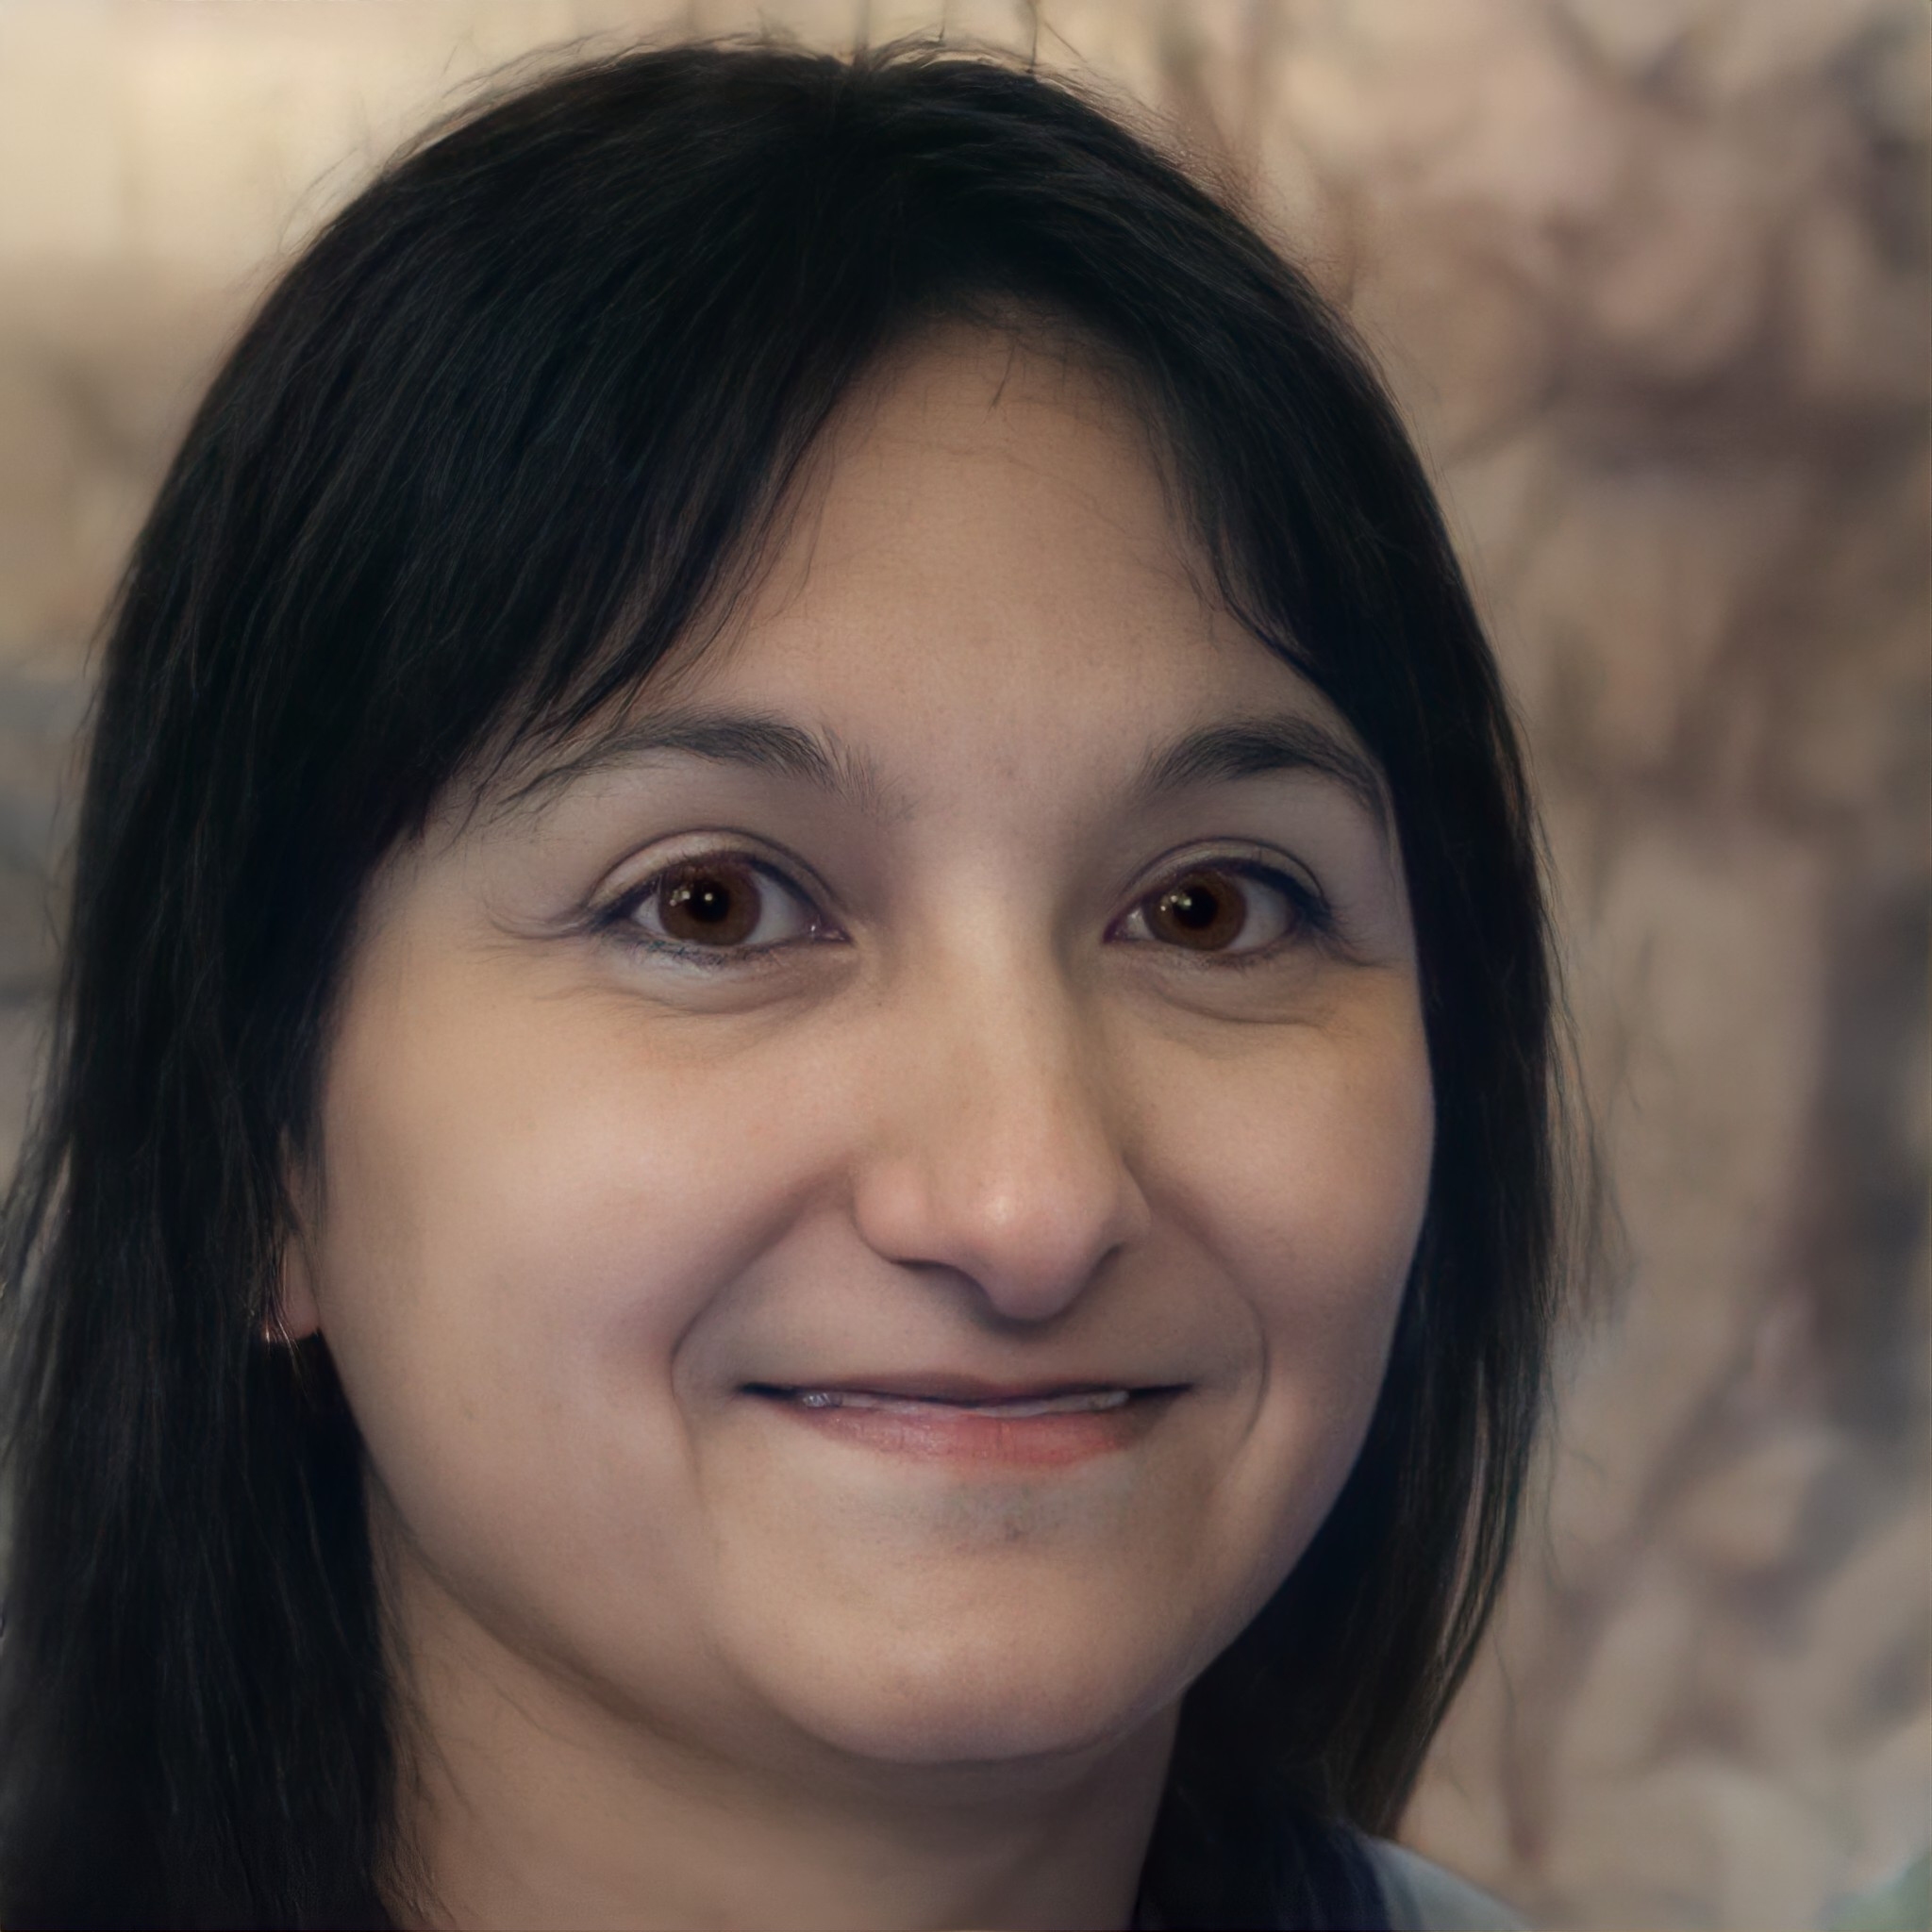
ritratto, forehead, nose, cheek, smile, skin, head, lip, chin, eyebrow, eye, mouth, eyelash, flash photography, jaw, neck, happy, iris, layered hair, black hair, Step cutting, beauty, long hair, brown hair, fun, makeover, laugh, portrait, portrait photography, bangs, hair coloring, wrinkle, photo shoot, street fashion